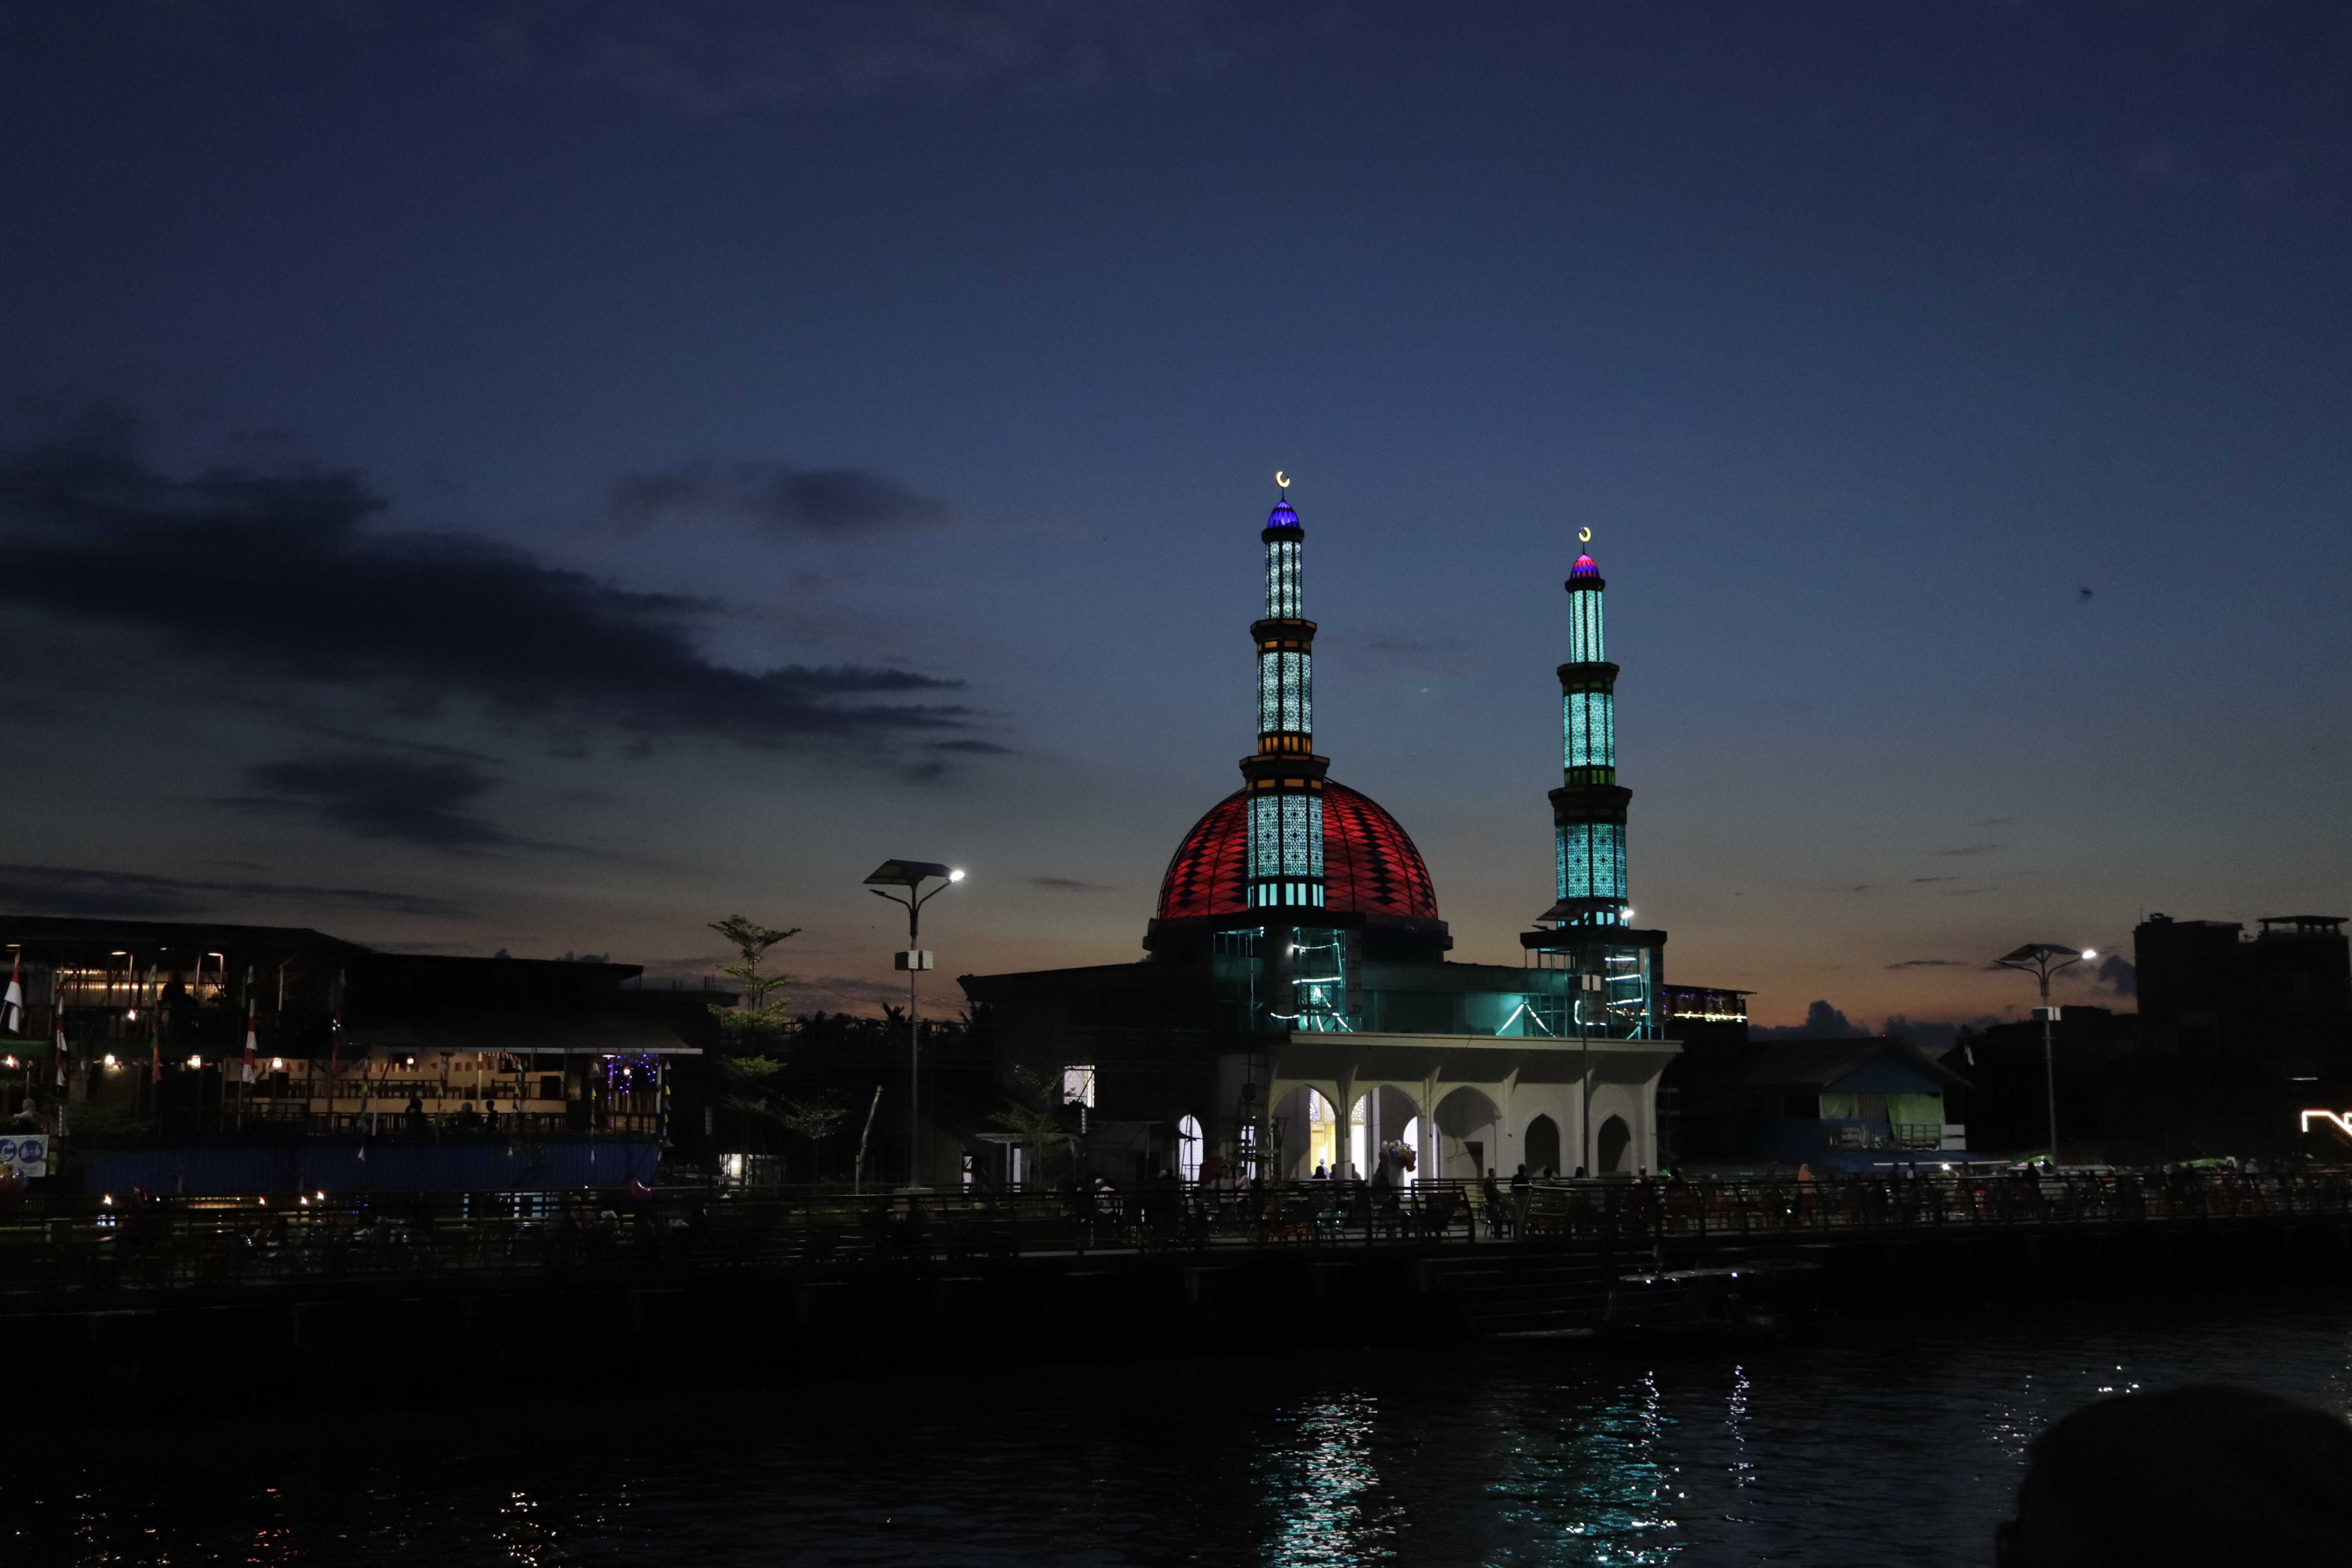
mosque, night, landmark, sky, tower, architecture, city, building, tourist attraction, reflection, evening, cloud, place of worship, midnight, river, dusk, cityscape, darkness, dome, tourism